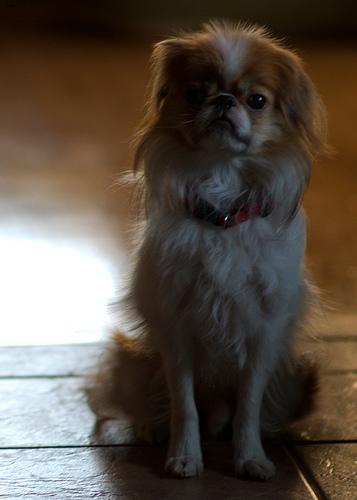
Breed: japanese chin